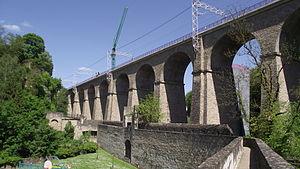
Le viaduc de Pulvermuhl est un pont ferroviaire luxembourgeois des lignes 1 et 3 situé à Luxembourg et permettant de franchir la vallée de l'Alzette au nord de la Ville-Haute.